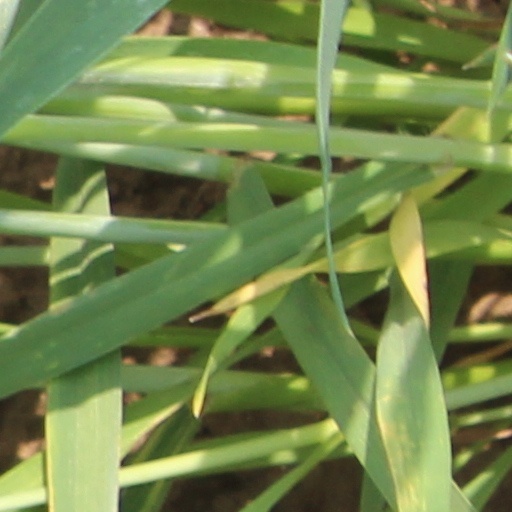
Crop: wheat